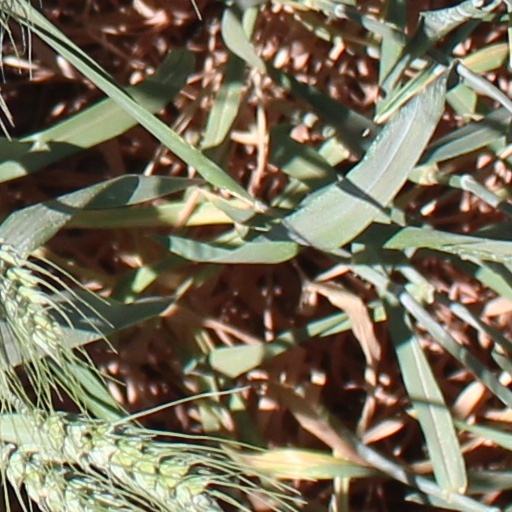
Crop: wheat